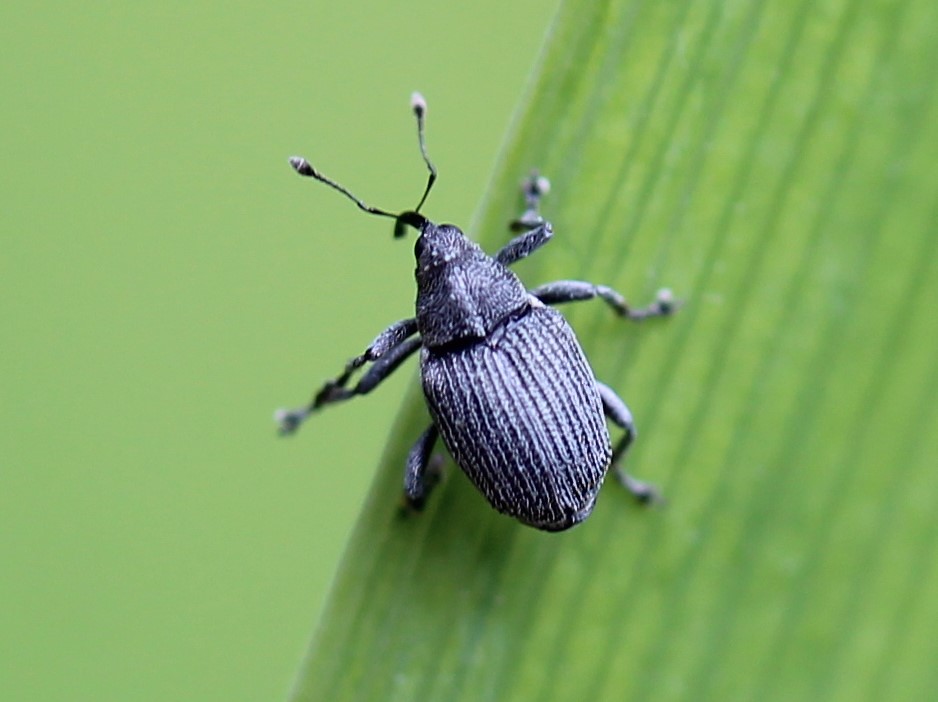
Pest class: Cabbage_seedpod_weevil